Open Season (video game)

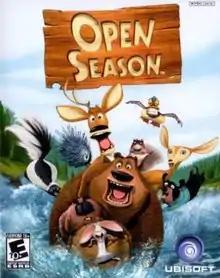
North American PlayStation 2 cover art

Open Season is an action-adventure game, based on the film of the same name. It was released for Wii, PlayStation 2, PlayStation Portable, Microsoft Windows, Game Boy Advance, Xbox 360, Xbox, Nintendo DS, and GameCube. The Nintendo DS version supports the Nintendo Wi-Fi Connection. The game was a launch title for the Wii.